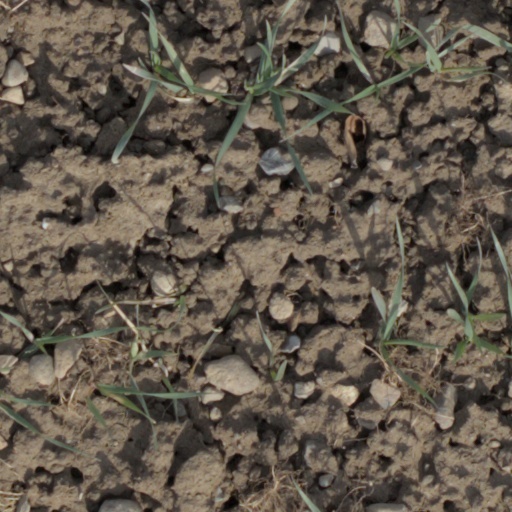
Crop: wheat